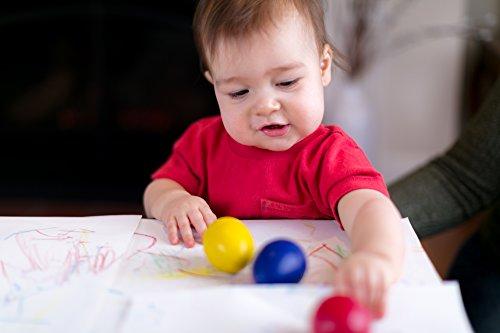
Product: Crayola My First Palm Grip Crayons, 3ct, Coloring for Toddlers
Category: Toys & Games | Arts & Crafts | Drawing & Painting Supplies | Crayons
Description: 3 Palm-Grip Crayons for Toddlers in red, blue, and yellow.
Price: $4.04
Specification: ProductDimensions:2.1x7.2x7.5inches|ItemWeight:7.7ounces|ShippingWeight:8.3ounces|DomesticShipping:ItemcanbeshippedwithinU.S.|InternationalShipping:Thisitemisnoteligibleforinternationalshipping.LearnMore|ASIN:B077VYDRNR|Itemmodelnumber:81-1450|Manufacturerrecommendedage:12months-10years